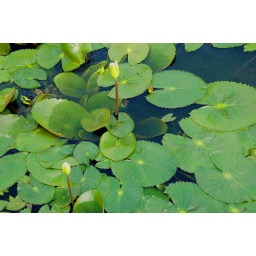
white lotus in the pond just after the rain. wheather was cloudy. you see the blue in the water.